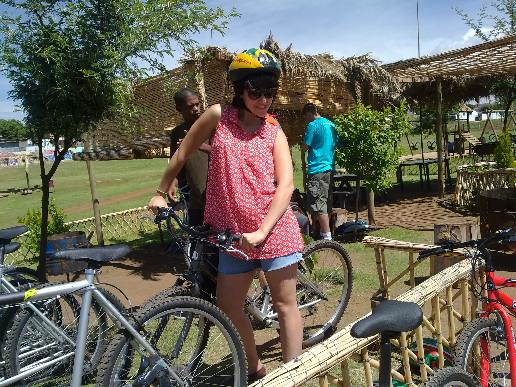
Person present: No